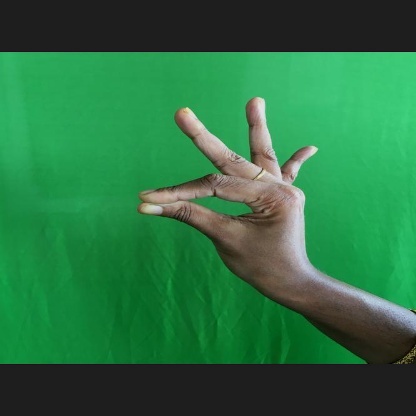
Mudra: Hamsasyam